Question: Please indicate a possible affordance area of hold_frisbee that can be used for holding
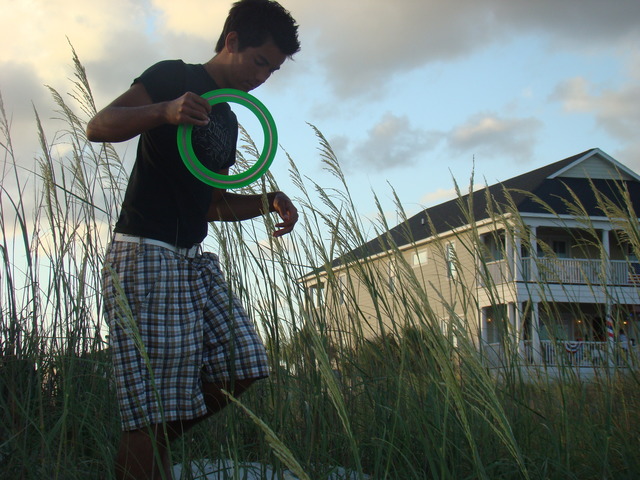
Answer: [171.544, 86.081, 279.349, 189.983]